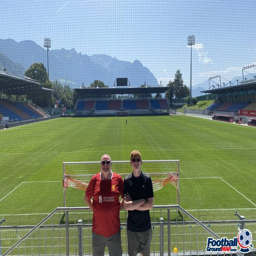
Rheinpark Stadium